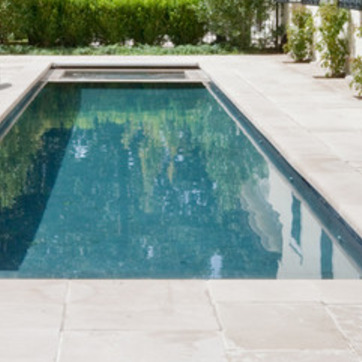
Material: water